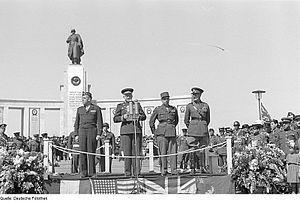
Le Mémorial soviétique de Tiergarten est un monument commémoratif de la Seconde Guerre mondiale qui est situé avec le cimetière militaire dans la partie est du parc de Großer Tiergarten, à Berlin, en Allemagne. Ce mémorial est dédié aux 81 116 combattants de l'Armée rouge tombés durant la bataille de Berlin, en avril-mai 1945, mettant le point final à la Seconde Guerre mondiale en Europe.